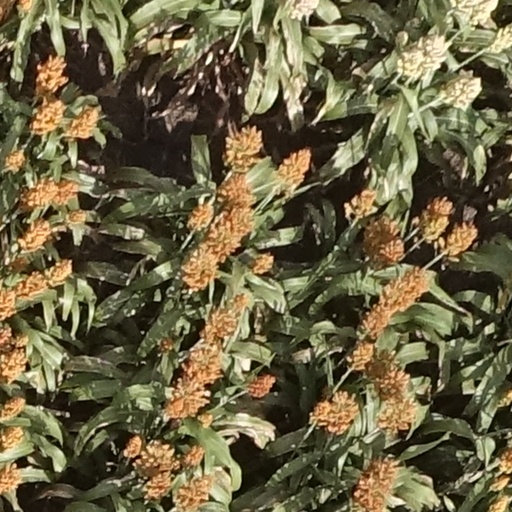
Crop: sorghum